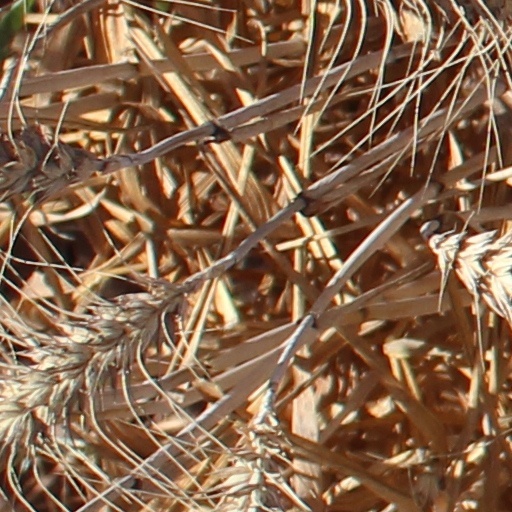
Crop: wheat